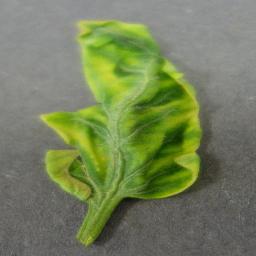
Label: Tomato___Tomato_Yellow_Leaf_Curl_Virus